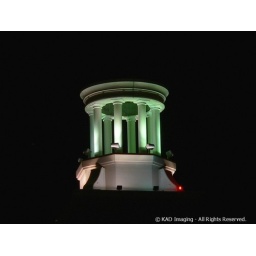
Rooftop gazebo on an office building in downtown Coral Gables.